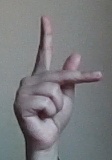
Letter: dha